Jonathan Gold

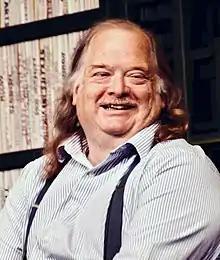
Gold in 2015

Jonathan Gold (July 28, 1960 – July 21, 2018) was an American food and music critic. He was for many years the chief food critic for the "Los Angeles Times" and also wrote for "LA Weekly" and "Gourmet", in addition to serving as a regular contributor on KCRW's "Good Food" radio program. Gold often chose small, traditional immigrant restaurants for his reviews, although he covered all types of cuisine. In 2007, while writing for the "LA Weekly", he became the first food critic to win the Pulitzer Prize for Criticism.